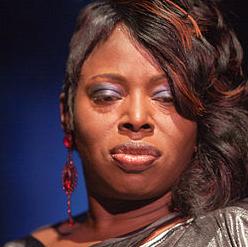
Age: 48